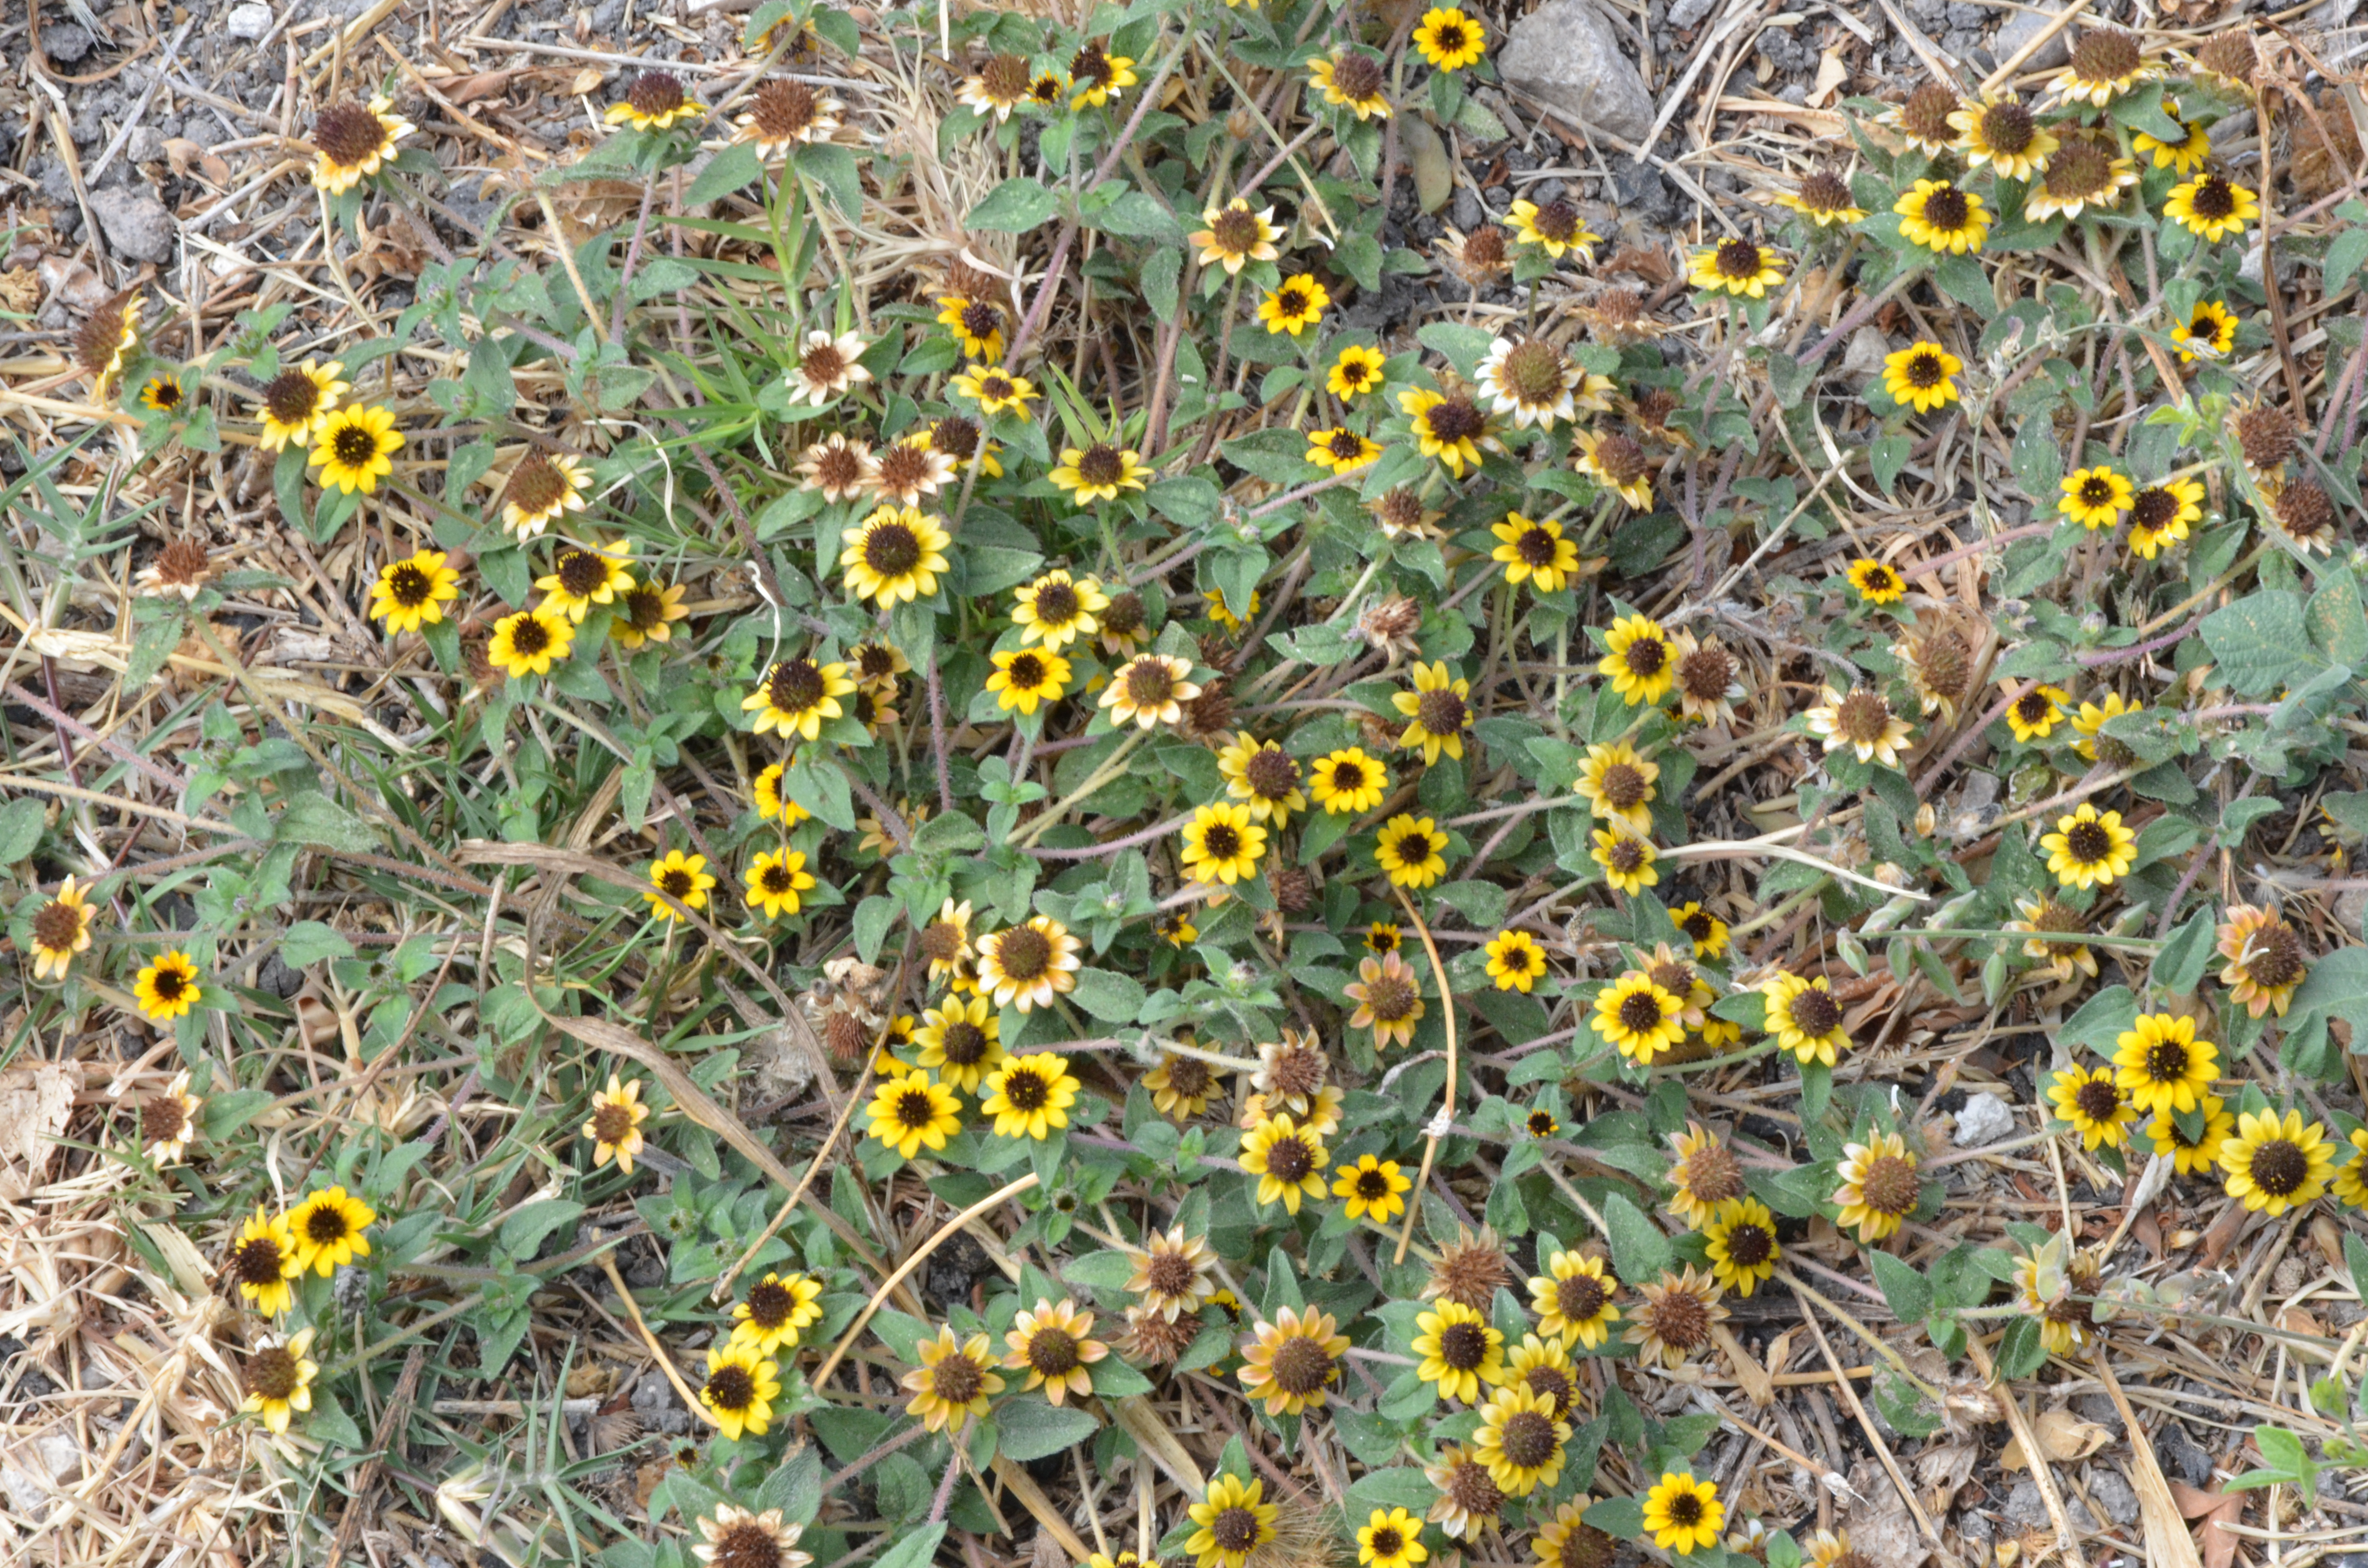
grass, yellow, green, dry, desert plant, flower, plant, flowering plant, wildflower, subshrub, daisy family, annual plant, Forb, sunflower, perennial plant